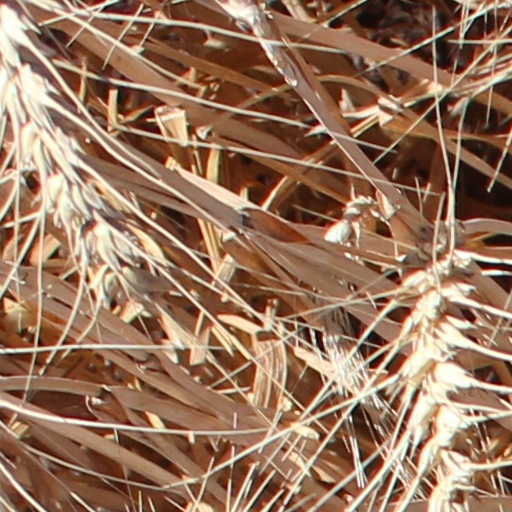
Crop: wheat